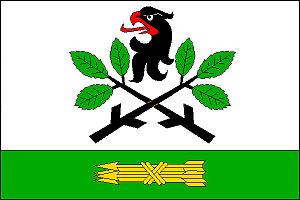
Bříství est une commune du district de Nymburk, dans la région de Bohême-Centrale, en République tchèque. Sa population s'élevait à 388 habitants en 2020.